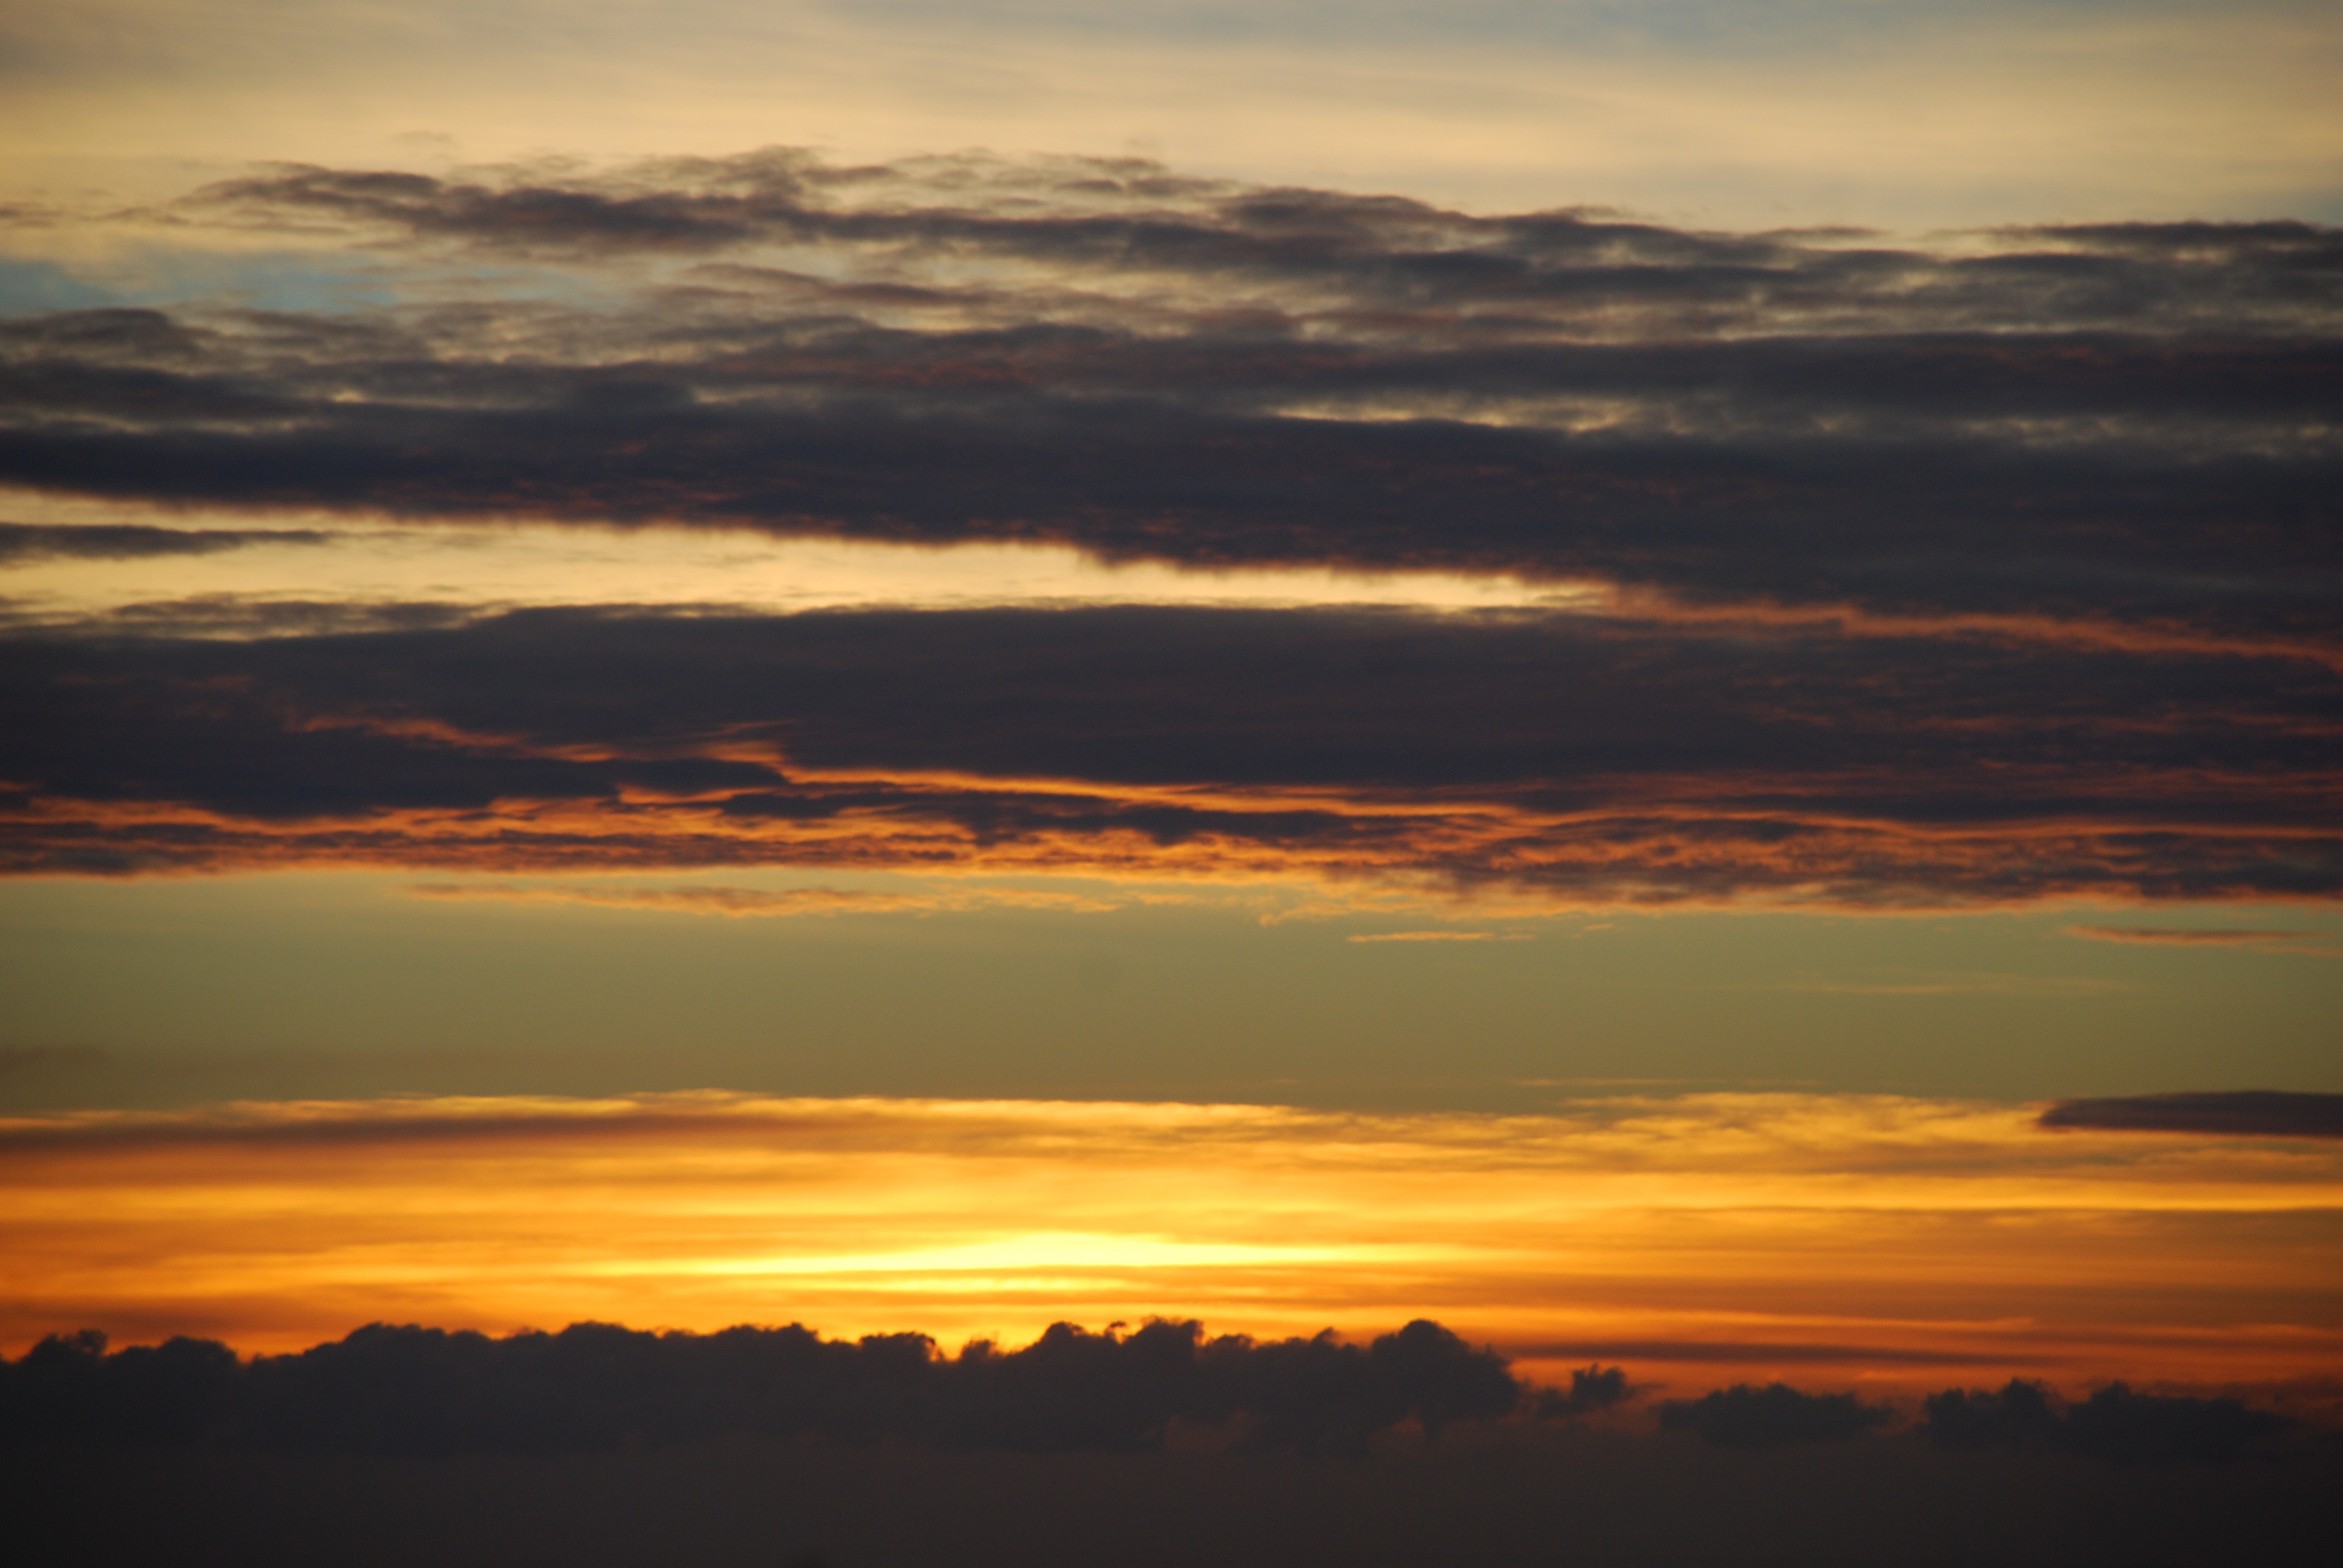
sea, horizon, cloud, sky, sun, sunrise, sunset, sunlight, morning, dawn, atmosphere, dusk, evening, barcelona, afterglow, meteorological phenomenon, red sky at morning